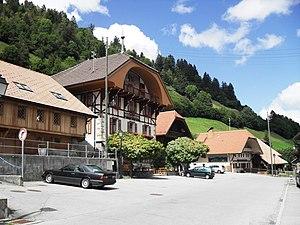
Café Restaurant ""La Berra"" à Cerniat Object location46°